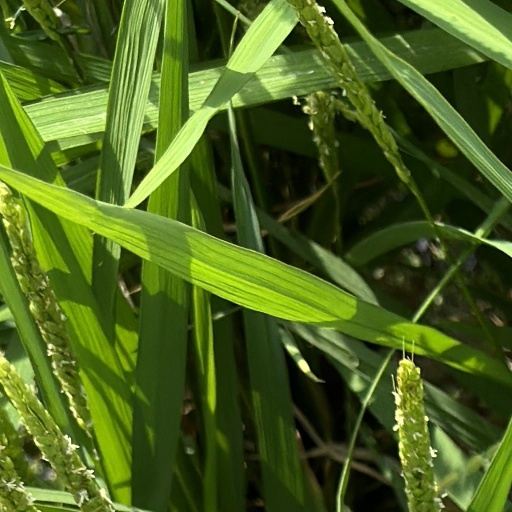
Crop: rice